Scanning ion-conductance microscopy

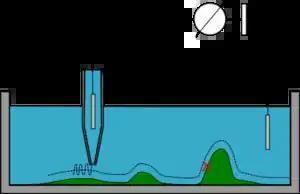
Trajectory of a SICM probe in AC mode

In alternating current (AC) mode, the micro-pipette oscillates vertically in addition to its usual movement. While the pipette is still far from the surface the ionic current, and the resistance is steady, so the pipette is lowered. Once the resistance starts oscillating, the amplitude serves as feedback to modulate the position until a predefined amplitude is reached.